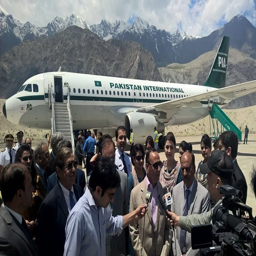
the jet departed for its inaugural flight from airport .